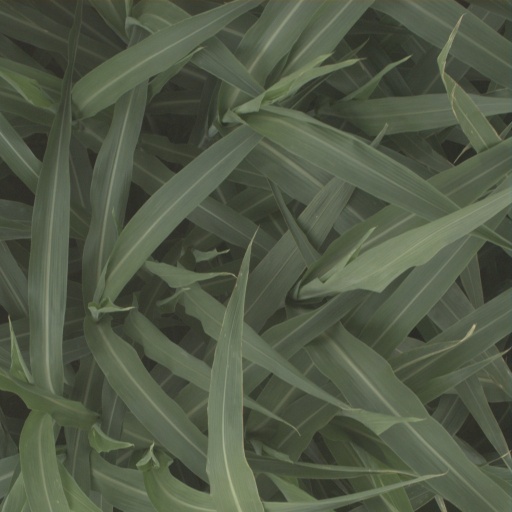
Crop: sorghum